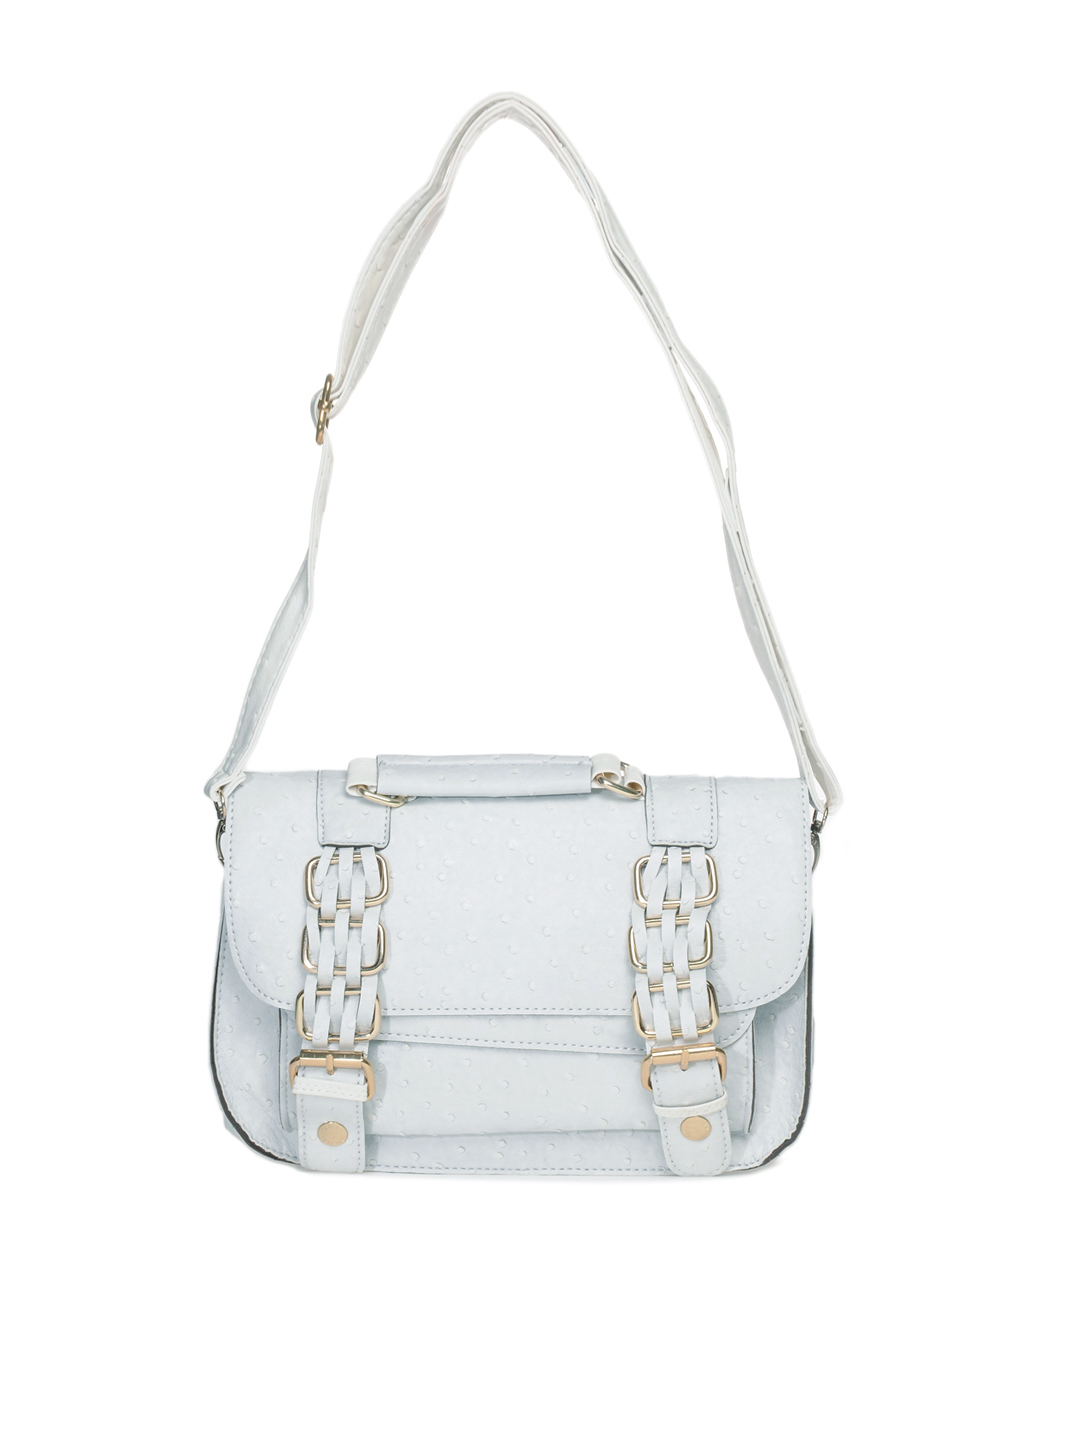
Kiara Women Grey Handbag
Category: Accessories / Bags / Handbags
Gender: Women
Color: Grey
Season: Summer 2012
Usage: Casual